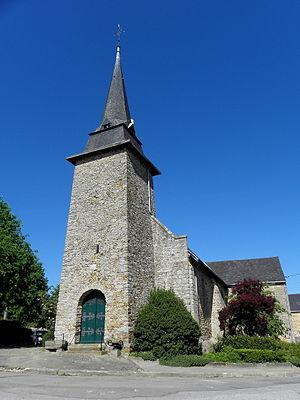
Église Saint-Martin de La Bigottière (53).
La liste des églises de la Mayenne recense de manière exhaustive les églises, cathédrale et basiliques situées dans le département français de la Mayenne.
La Bigottière est une commune française, située dans le département de la Mayenne en région Pays de la Loire, peuplée de 498 habitants.